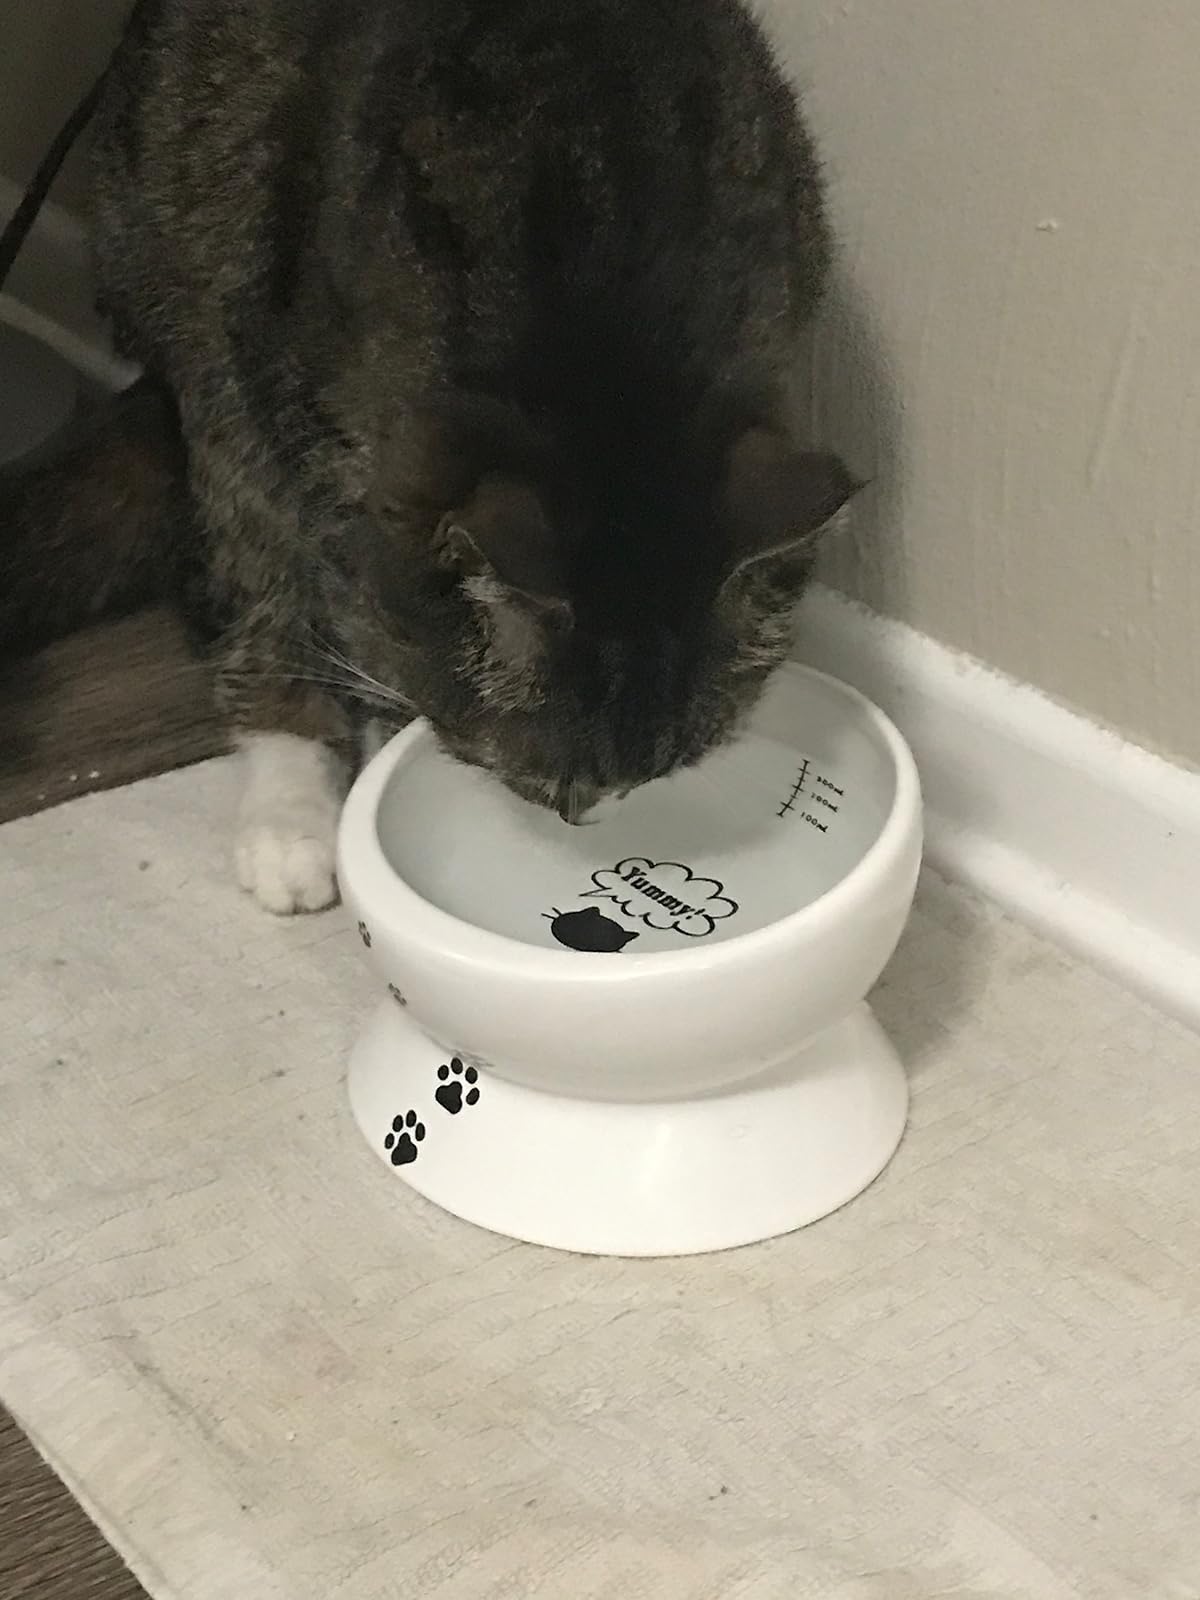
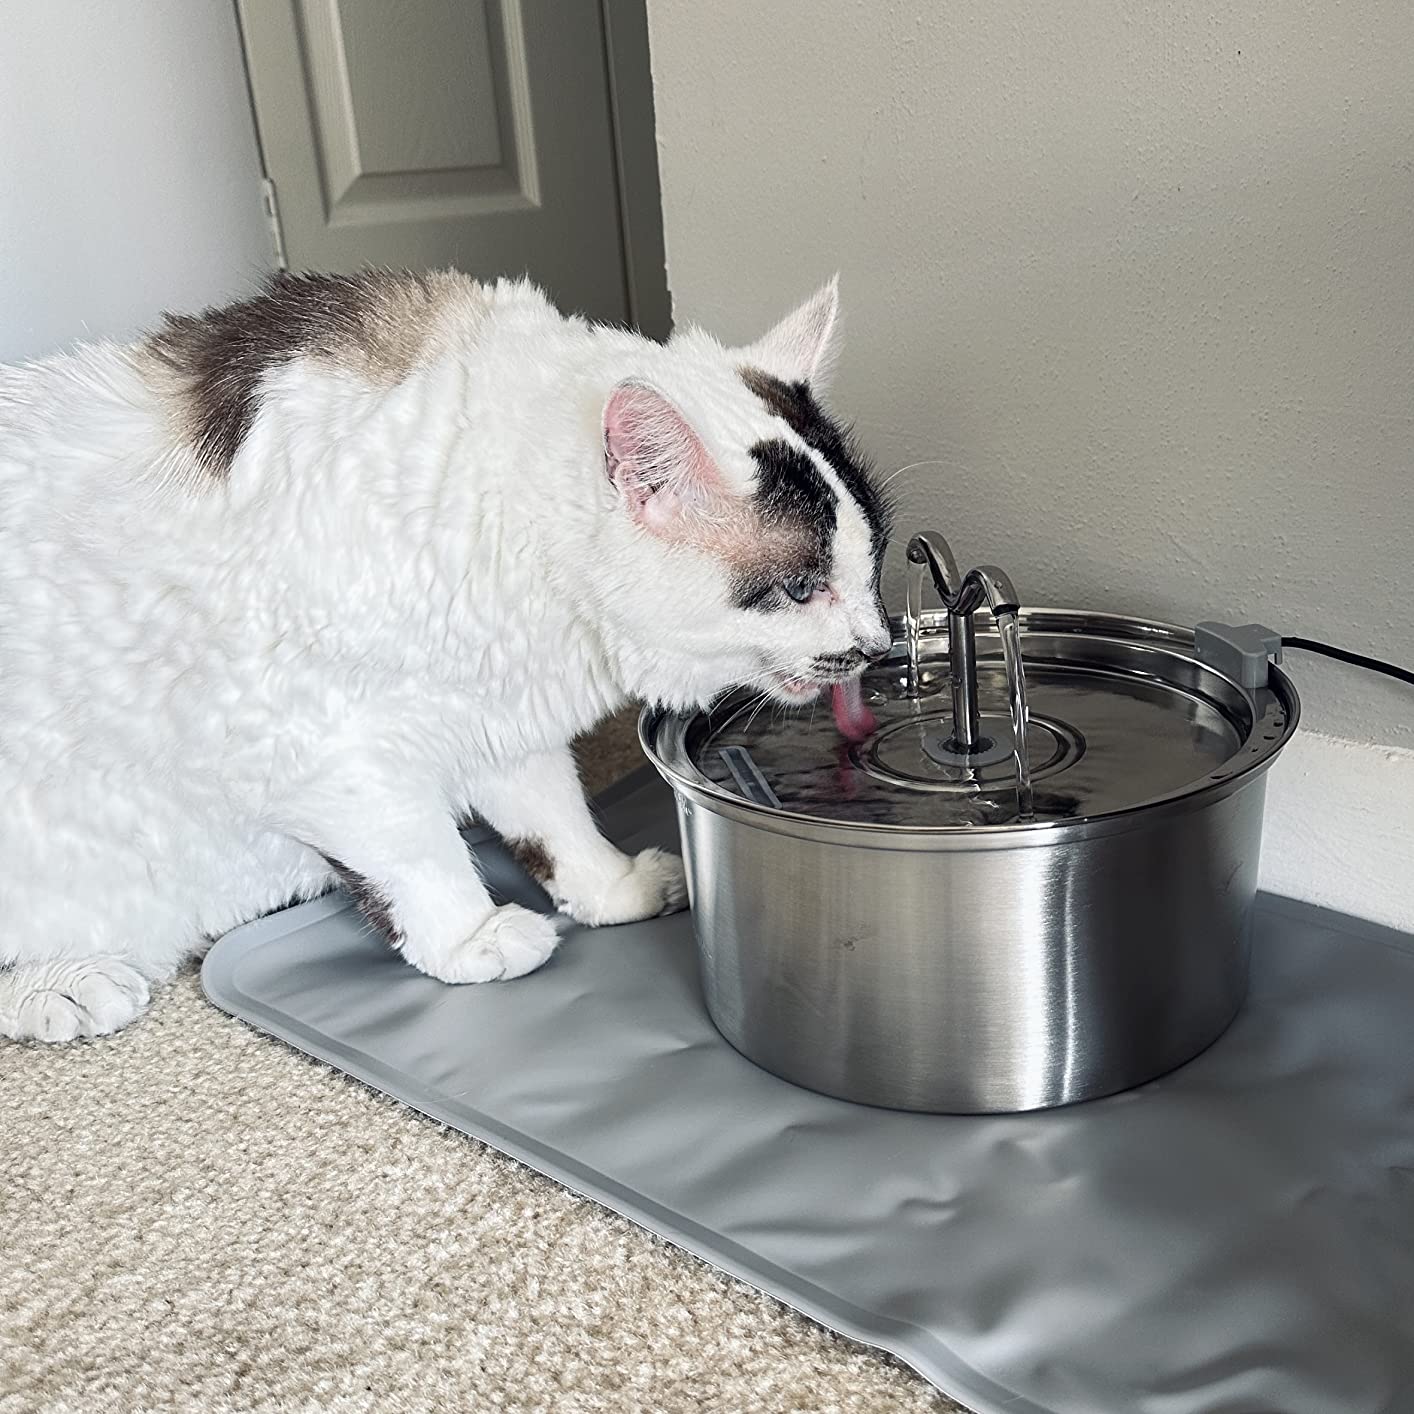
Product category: items_bowl
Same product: no